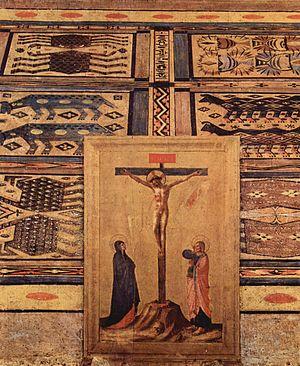
La Pala di San Marco, dite aussi Compianto della Croce al Tempio, est une peinture à tempera sur panneaux de bois, réalisée par Fra Angelico aux environs de 1440.